Budhindranath Delihial Bhattacharya

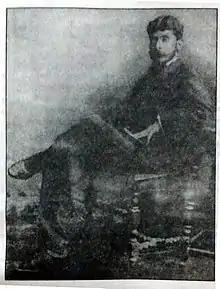
Author's description page photograph taken from the "Pronouncing Anglo Assamese Dictionary", First Edition, published in 1931.

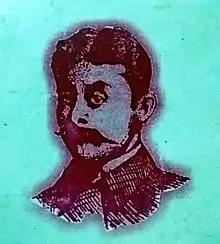
Portrait shot of Budhindranath Delihial Bhattacharya, published sometime between 1930 and 1940.

Budhindranath Delihial Bhattacharya (1865–1945), also known as Budhi Babu, Budhindra Nath Bhattacharya, is renowned for his work "The Pronouncing Anglo Assamese Dictionaries", which was first published in 1931. He was also a tea planter of The Crown of England, which later came under the Governments of Assam & West Bengal.